Herbert Gross

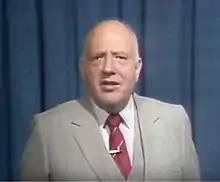
Gross on video, Gateways to Mathematics (1985)

Herbert Irving Gross (April 2, 1929 – May 27, 2020) was an American Professor of mathematics and former senior lecturer at MIT’s Center for Advanced Engineering Study (CAES). He was best known as a pioneer in using distance learning for teaching mathematics.